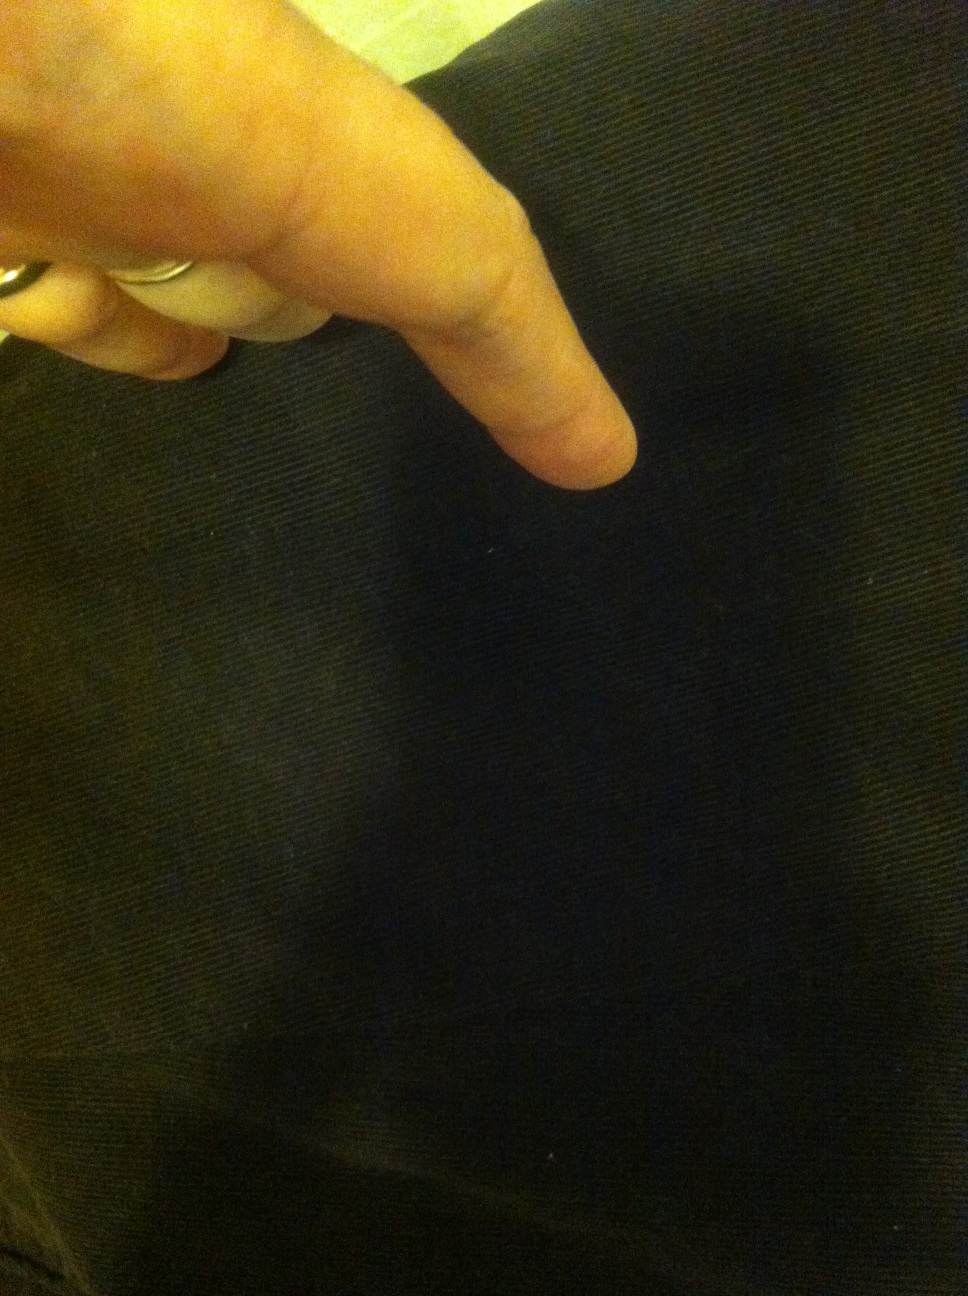Question: What color is this?
Answer: black